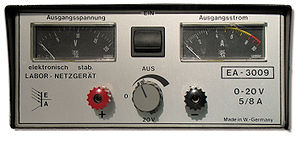
DC-til-DC-konverter / Konvertermetoder / Elektroniske / Lineare
En linear DC-til-DC-konverter (spændingsforsyning), som regulerer udgangsspændingen ved ved at droppe "overflødig" spænding - og demed energi i transistorer med store køleplader.
Indenfor elektronik er en DC-til-DC-omformer eller DC-til-DC-konverter et elektrisk kredsløb, som konverterer eller omformer fra én elektrisk kilde med én jævnspænding til et andet – eller flere udgangsspændingsniveauer. DC-til-DC-konvertere er en klasse af elektroniske effektomformere.